Willamette University College of Law

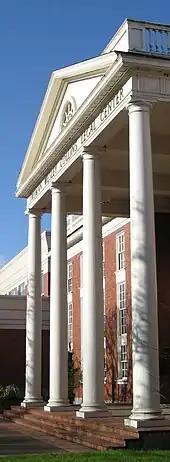
Main entrance to Truman Wesley Collins Legal Center

In July 1866, Willamette University's trustees formed a committee to explore the possibility of a legal department. At that time, legal education was traditionally taught as an apprenticeship in which those wishing to be lawyers would study under an existing attorney for several years before being allowed to pass the bar. Although the school did not begin a legal department in 1866, Willamette did confer a Doctor of Laws degree on Matthew P. Deady, who later helped establish the University of Oregon School of Law, Oregon's second law school.